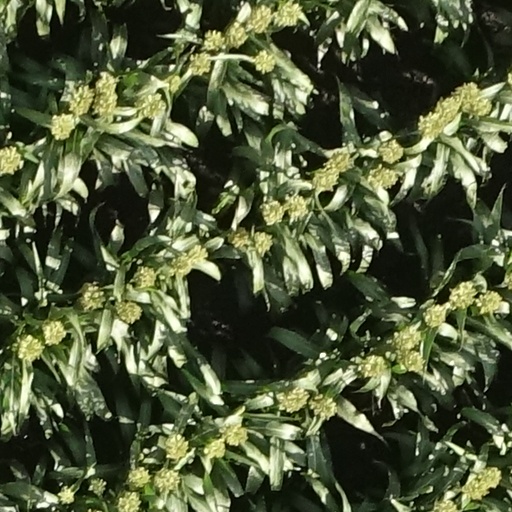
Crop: sorghum